Wollaston, Ontario

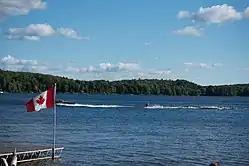
Wollaston Lake - Summer

There are many lakes within Wollaston township including: King Lake, Bear Lake, and Snow Lake. However, the largest lake in the township lies just adjacent to Coe Hill: Wollaston Lake Although Wollaston Lake is the largest lake in the township, it is still relatively small, approximately long and covering just . It is a deep coldwater lake deemed "at capacity" with a maximum depth of and a mean depth of . The five principal fish species in the lake are lake trout, largemouth and smallmouth bass, northern pike, and walleye.